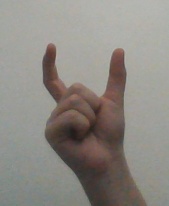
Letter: nun